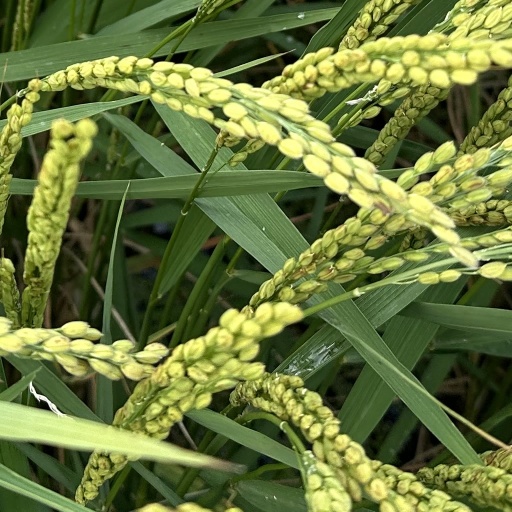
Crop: rice